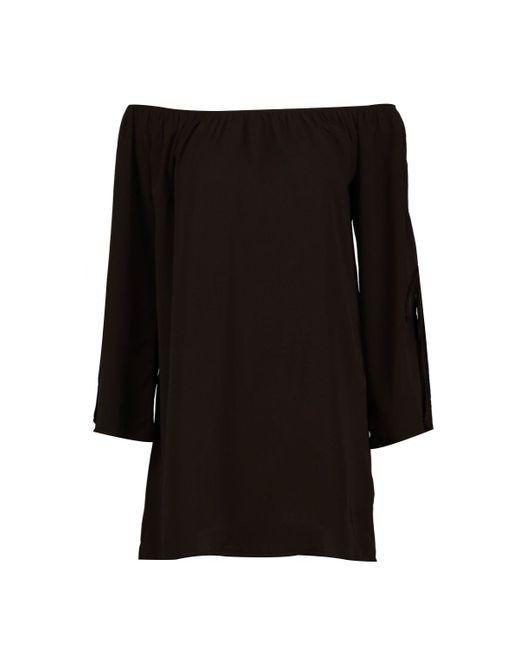
Dunkelbraunes, seidiges, langärmliges, kurzes Kleid